Pixie Knight

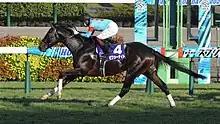
Pixie Knight winning the Sprinters Stakes (2021)

Pixie Knight (Japanese: ピクシーナイト, foaled 14 May 2018) is a Japanese Thoroughbred racehorse. He showed promise as a two-year-old in 2020 when he won one of his two starts. In the following year he was initially campaigned over 1600 metres but after winning the Shinzan Kinen on his seasonal debut he was well beaten in his next two starts. He was then dropped back in distance to contest sprint races and showed improved form as he was narrowly beaten by older opponents in the CBC Sho and the Centaur Stakes before recording a decisive victory in the Grade 1 Sprinters Stakes.